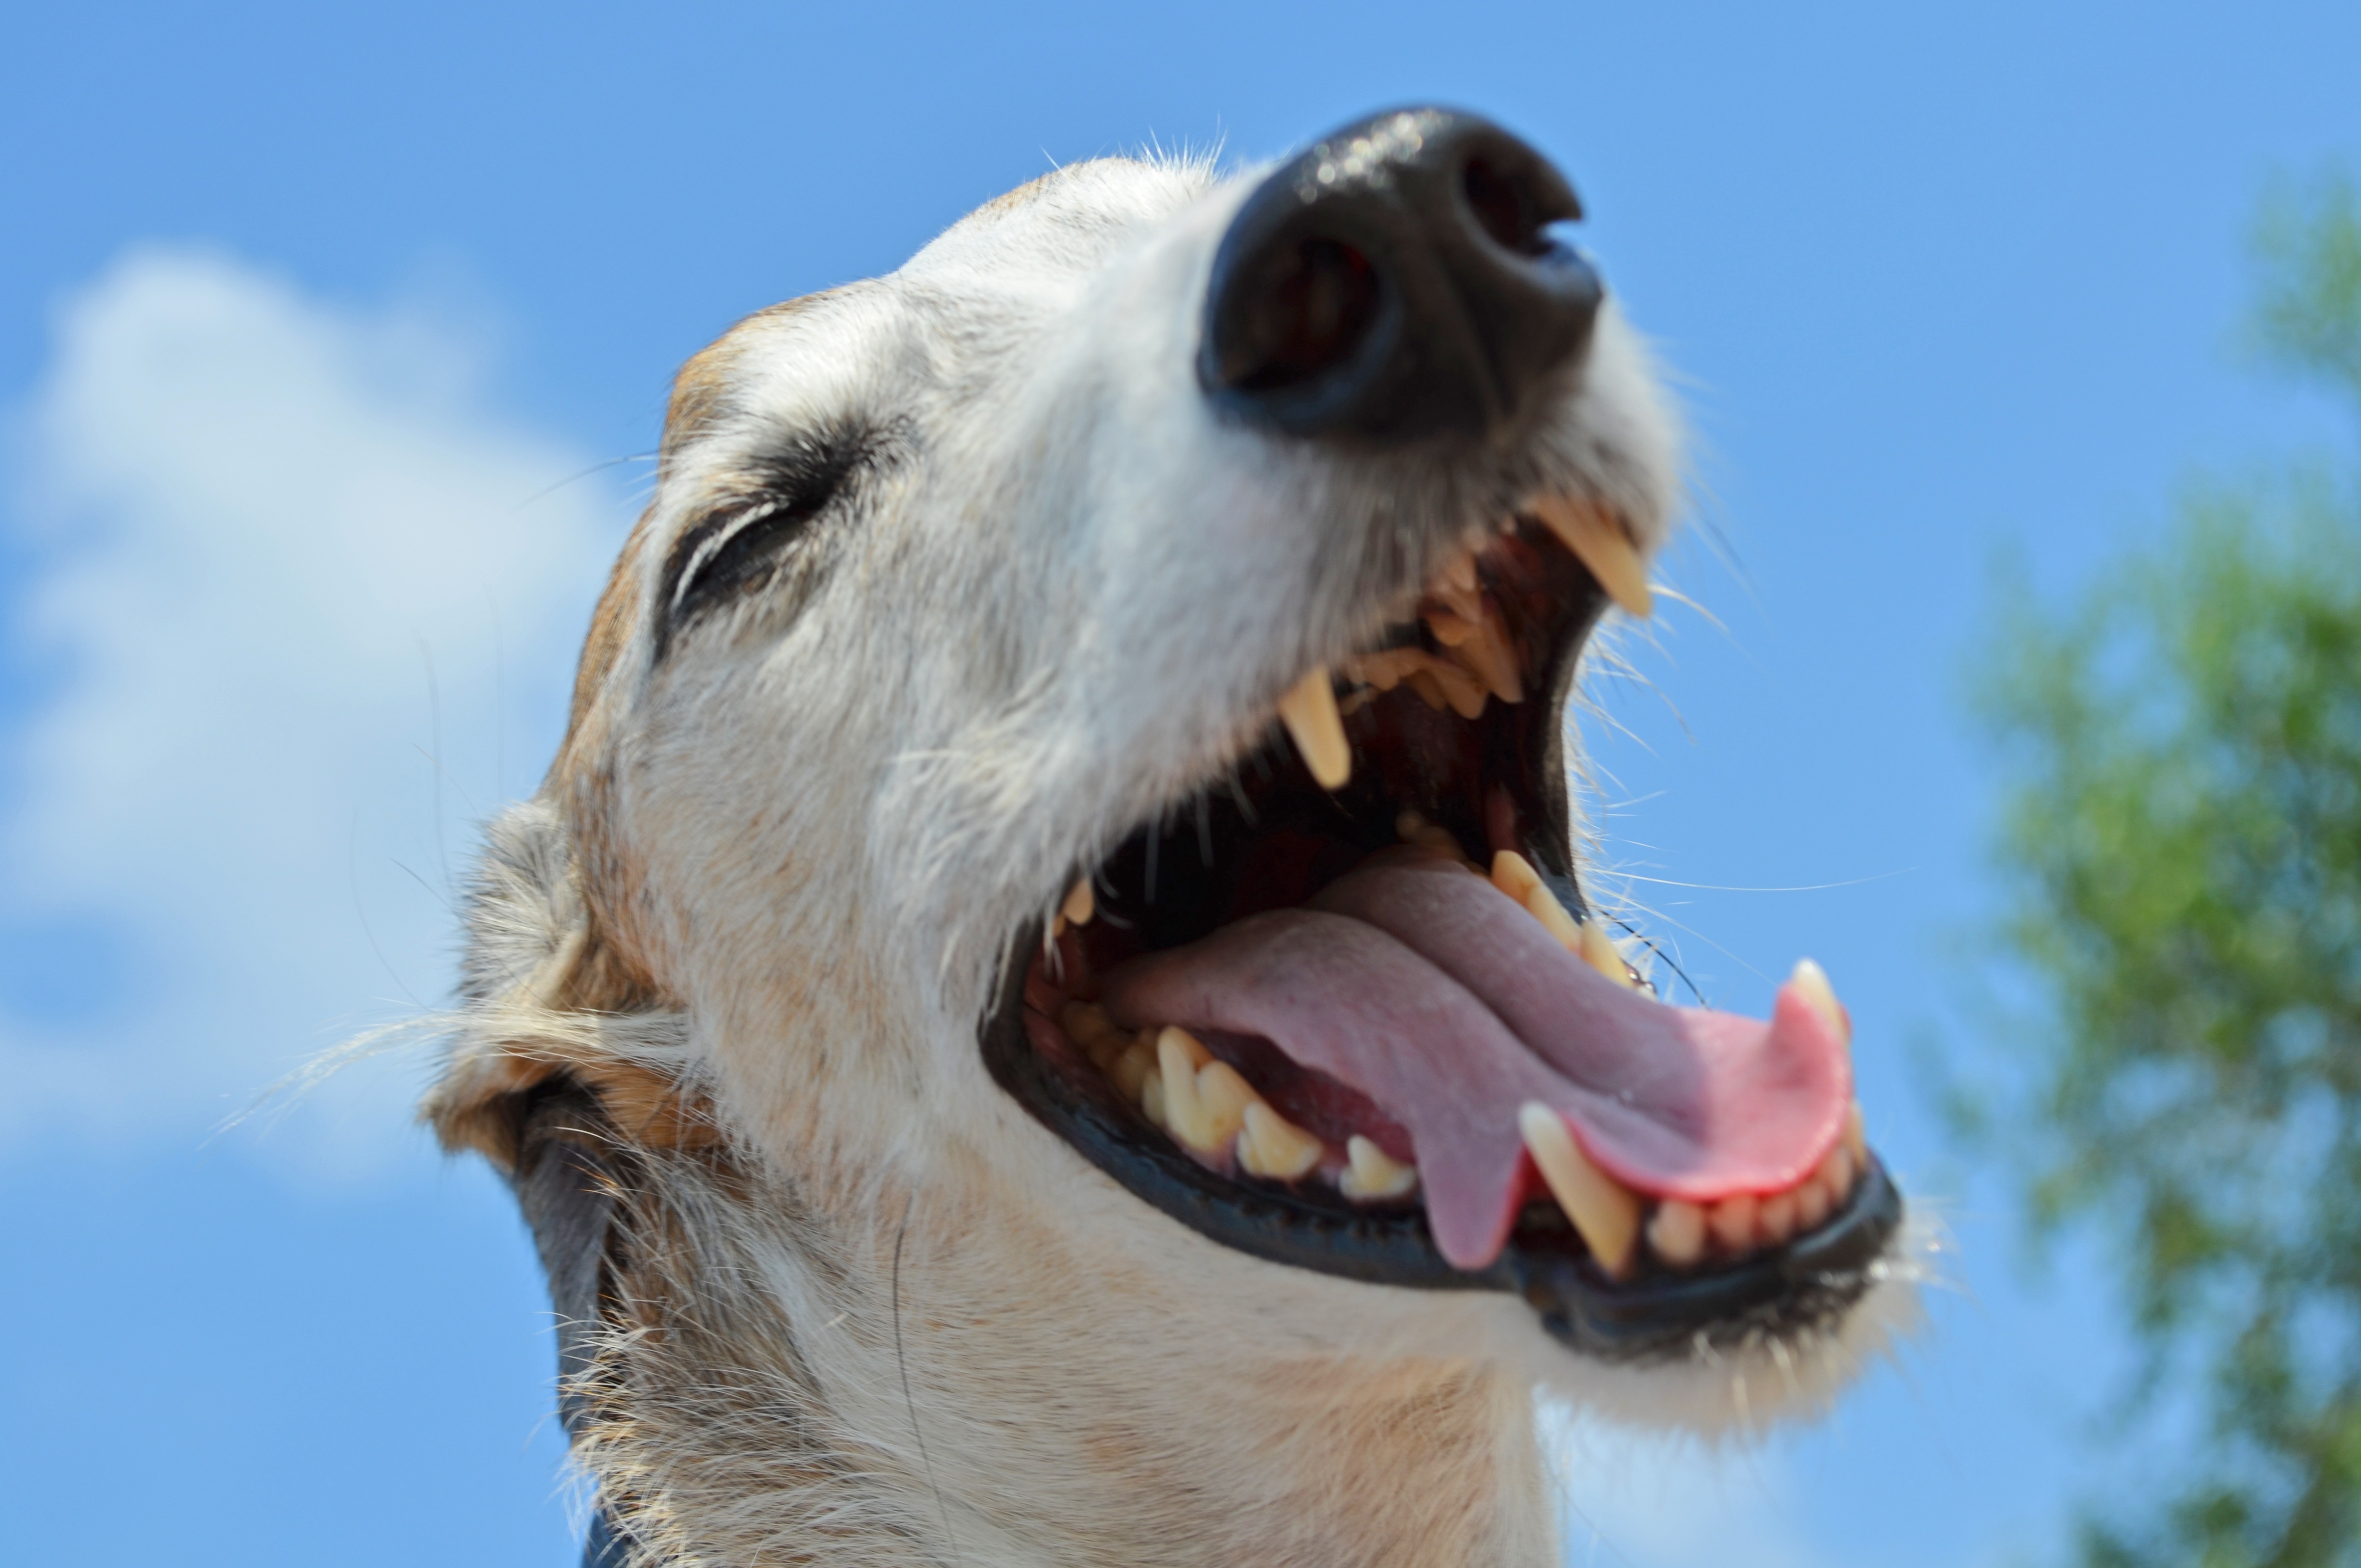
view, dog, animal, male, pet, fur, portrait, foot, mammal, stallion, mane, close, necklace, yawn, close up, nose, snout, sports, head, vertebrate, greyhound, tooth, animal world, dog head, animal portrait, dog portrait, dog snout, dog look, dog's nose, spanish greyhound, dog laughter